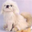
Label: dog